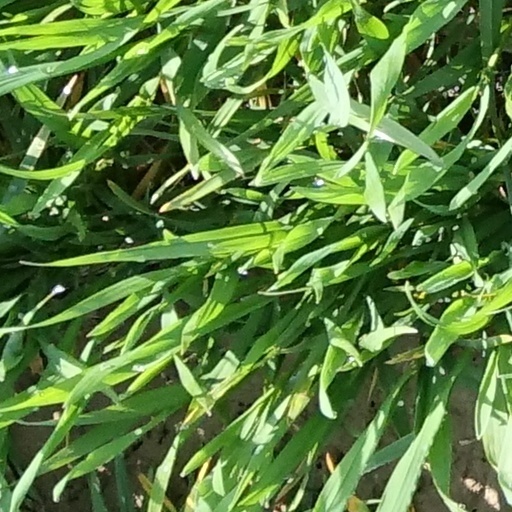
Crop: wheat